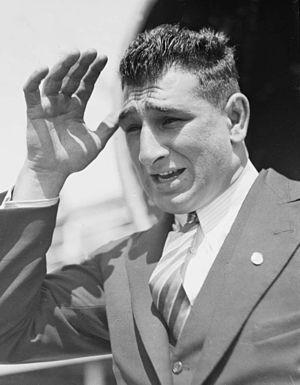
Eddie Scarf est un lutteur australien spécialiste de la lutte libre né le 3 novembre 1908 à Quirindi et mort le 7 janvier 1980.